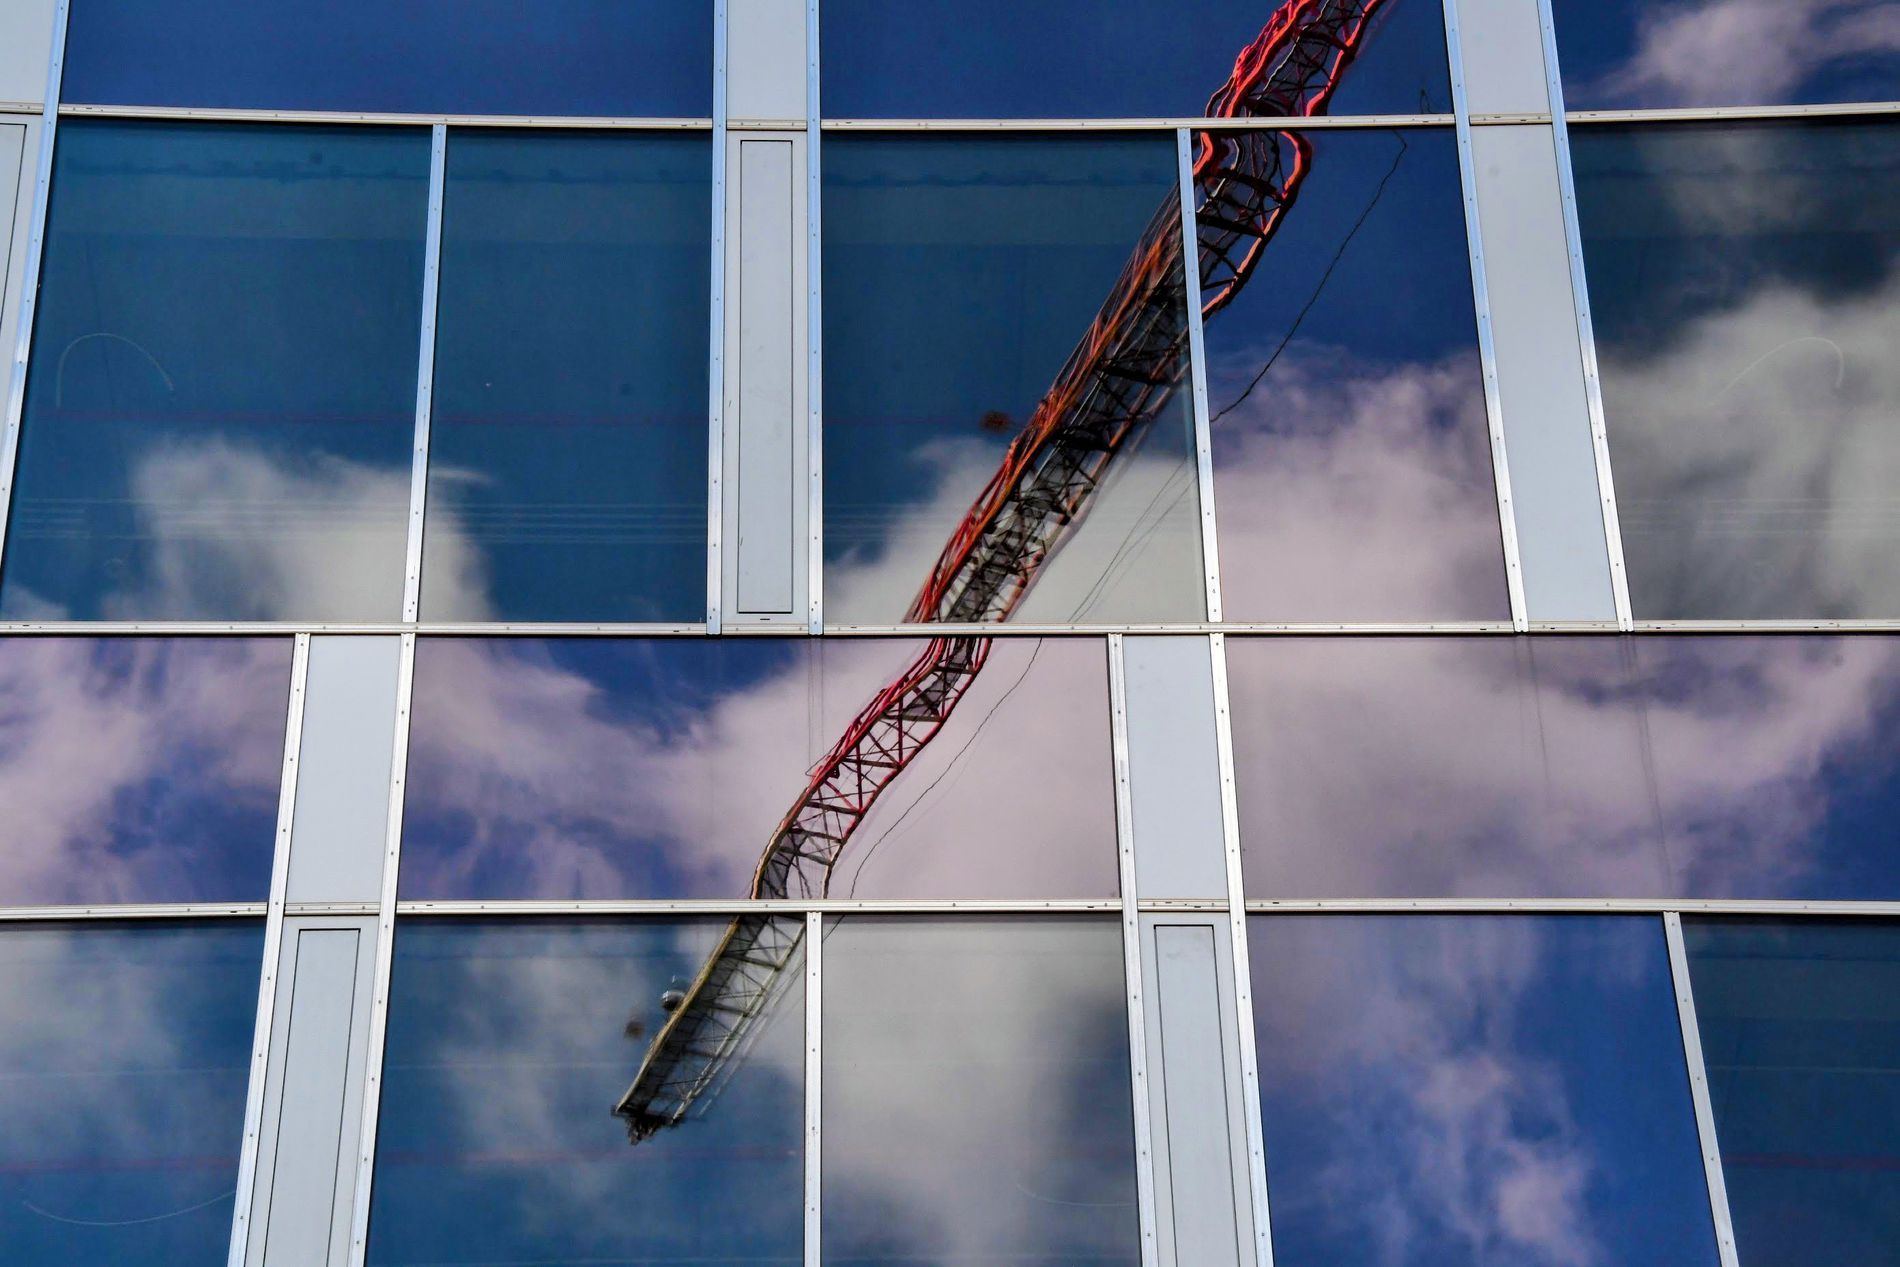
Reflected Reality
A distorted reflection of a red crane and cloudy sky on a modern glass building’s windows creates an abstract composition.
Captured from a straight-on angle, this image showcases an urban reflection where a towering red crane appears fragmented across multiple glass panels. The atmosphere is surreal and architectural, blending construction elements with the sky. The color palette features cool blues from the sky and glass, contrasted by the warm red tones of the crane, adding depth and visual tension to the composition.
Labels: Architecture, Building, Office Building, Construction, City, Construction Crane, Condo, Housing, Urban, Bridge, Window, High Rise, Building Frame, Crane Reflection, Cloud reflection, sky reflection